Andrej Babiš

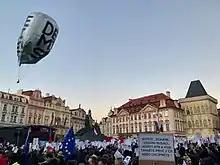
Protest against Babiš in Prague, 17 November 2018

At the end of April 2019, Jan Kněžínek, ANO Minister of Justice, resigned. Babiš nominated Marie Benešová, who had also held the post of Minister of Justice in the government of Jiří Rusnok, as his replacement. Concerns about the possible impact of Benešová's appointment on the progress of the Stork's Nest case triggered further public protests, again organized primarily by the Million Moments Association. They intensified in early June, when the preliminary results of two European Union audits were published, finding that Babiš remained in conflict of interest even after the transfer of Agrofert shares into trust funds, and therefore, Agrofert was not entitled to receive European subsidies. According to estimates from the organizers, 120,000 people participated in the demonstration on Wenceslas Square on Tuesday, 4 June 2019.